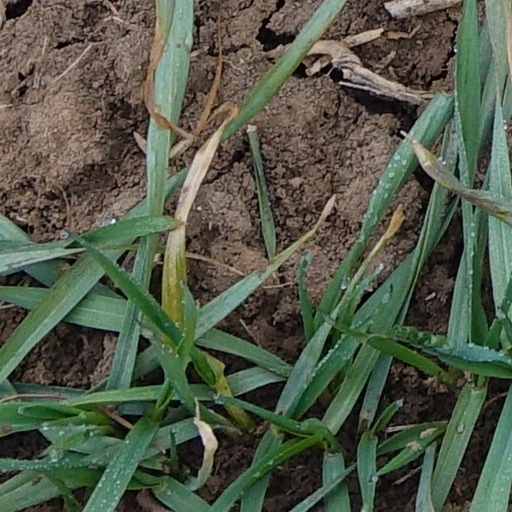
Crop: wheat